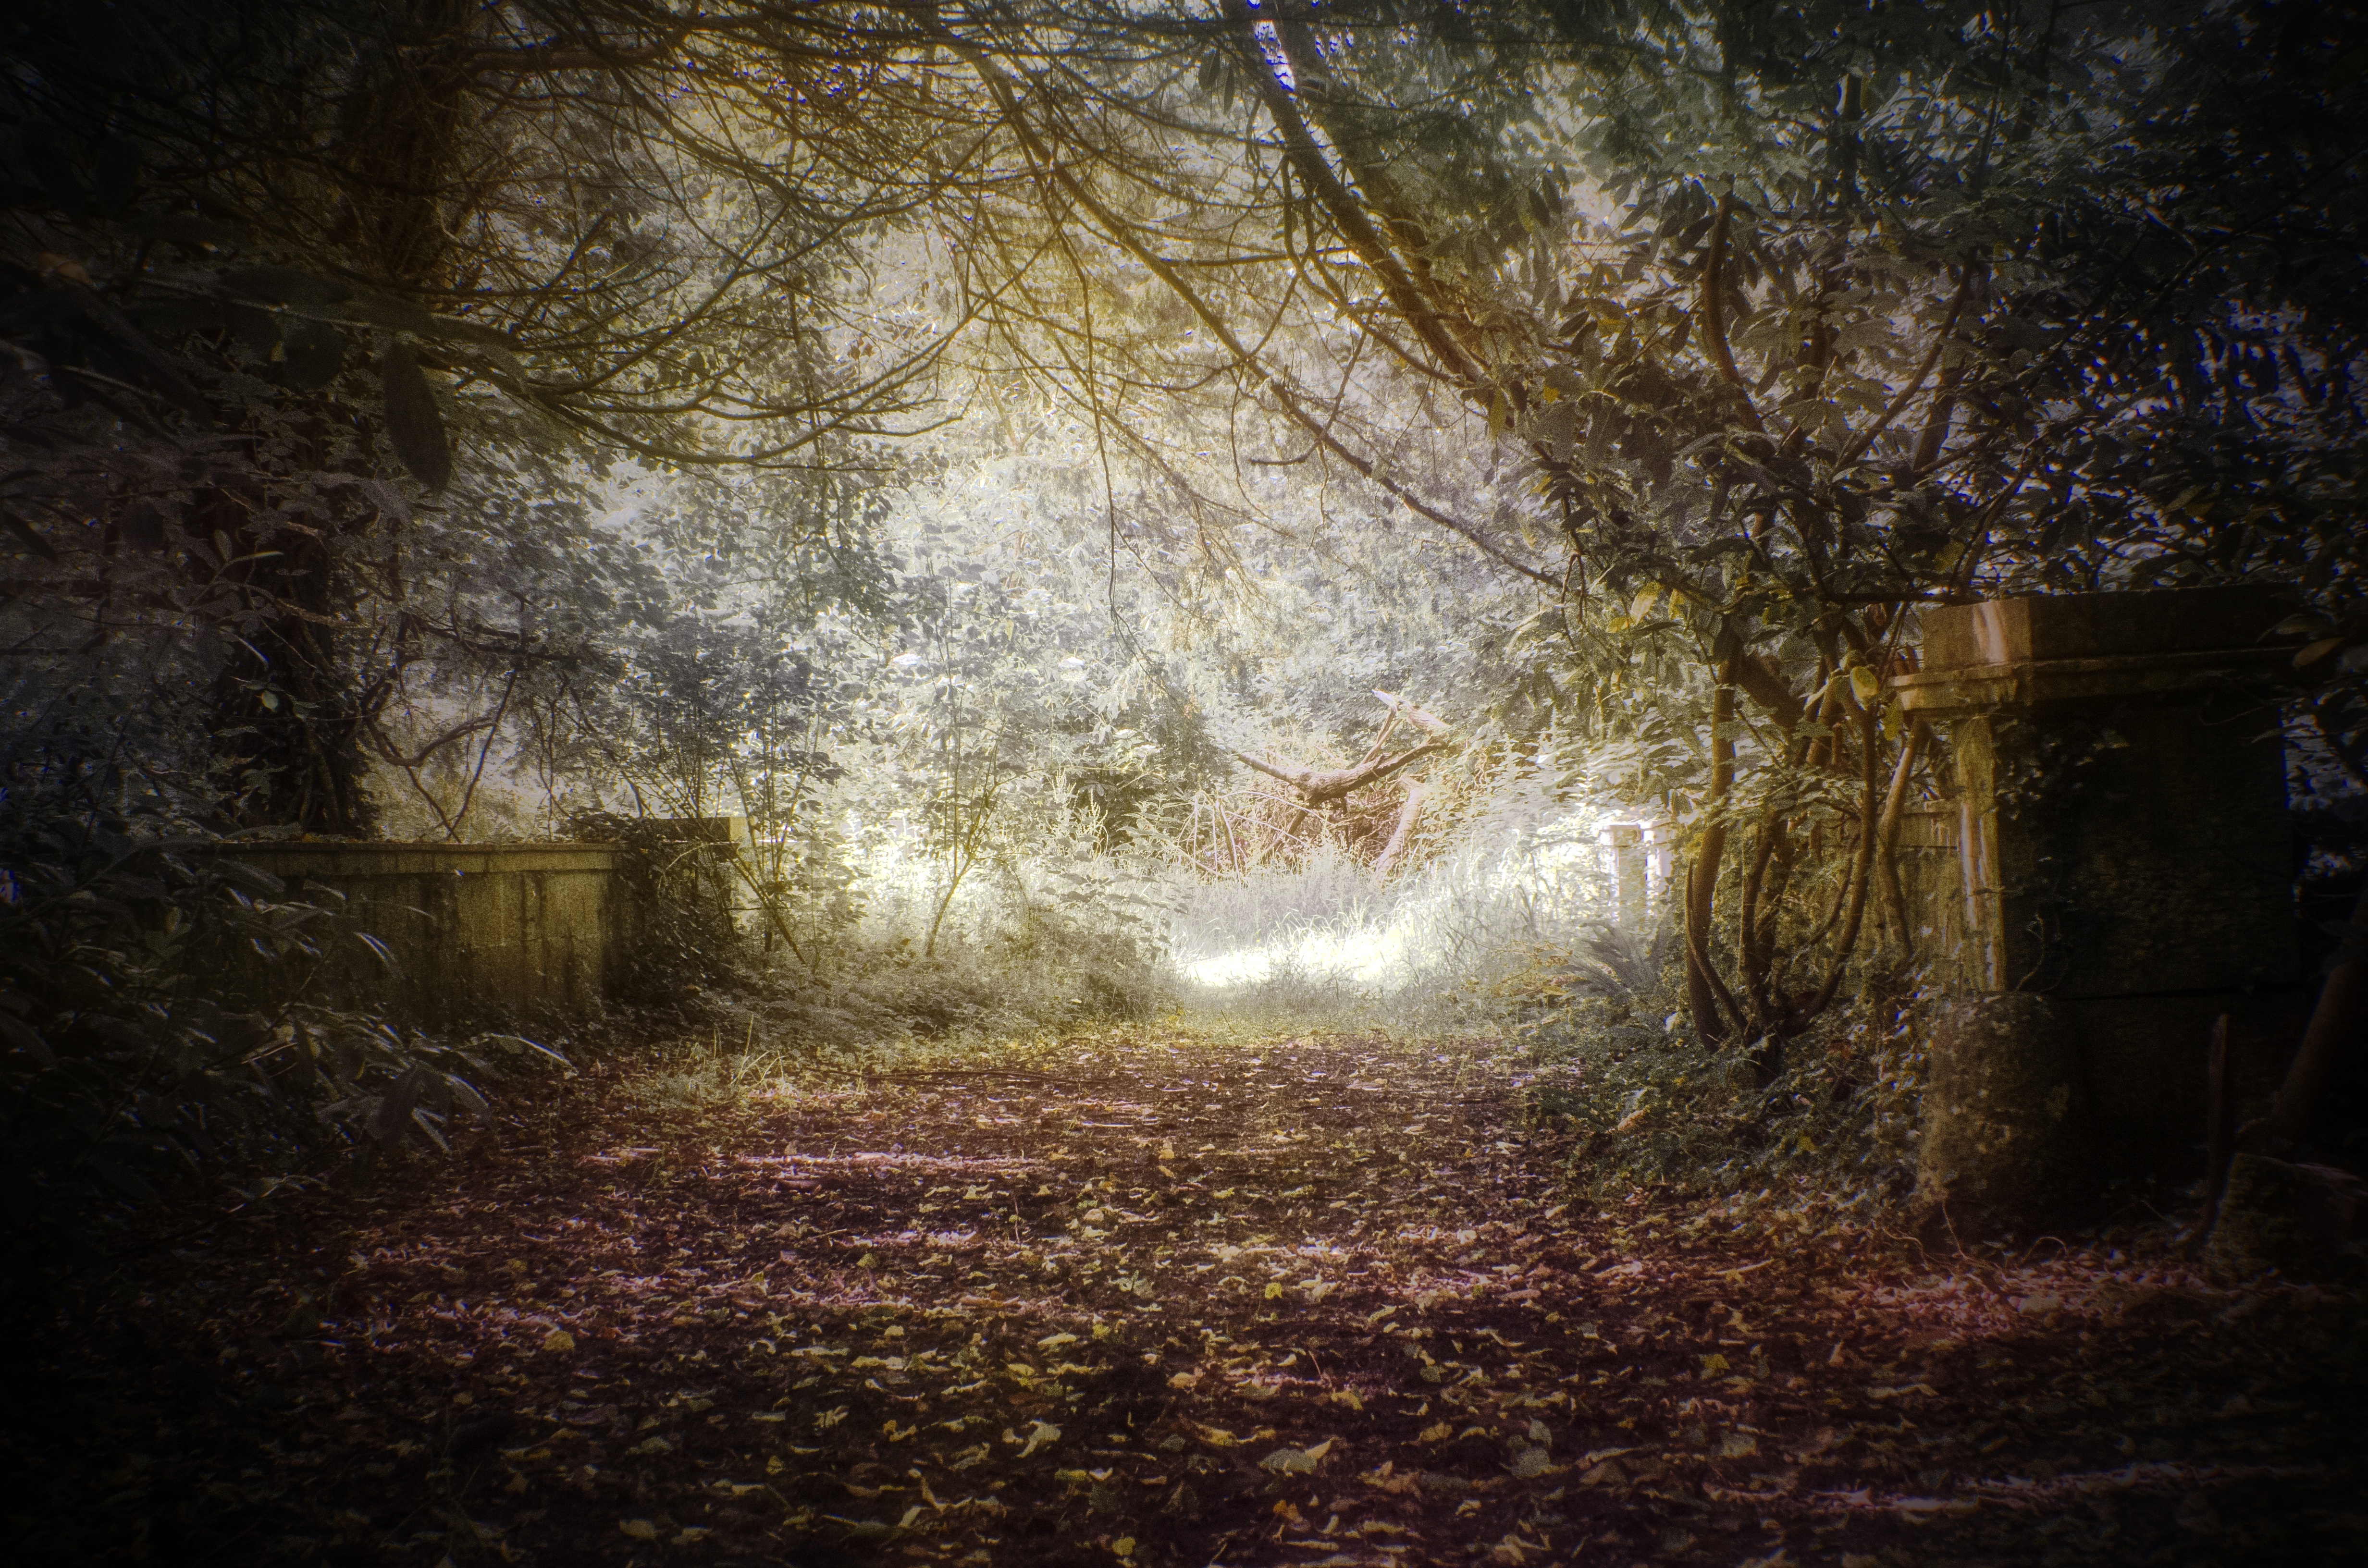
landscape, tree, nature, forest, path, light, plant, night, sunlight, morning, texture, leaf, evening, green, reflection, natural, autumn, darkness, yellow, season, leaves, woodland, habitat, screenshot, natural environment, atmospheric phenomenon, woody plant